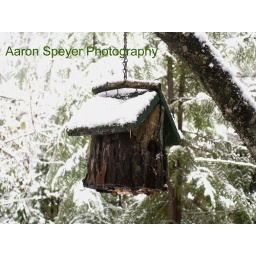
This is a bird house in our front yard during the first snowfall of winter. Comments are welcome! :)